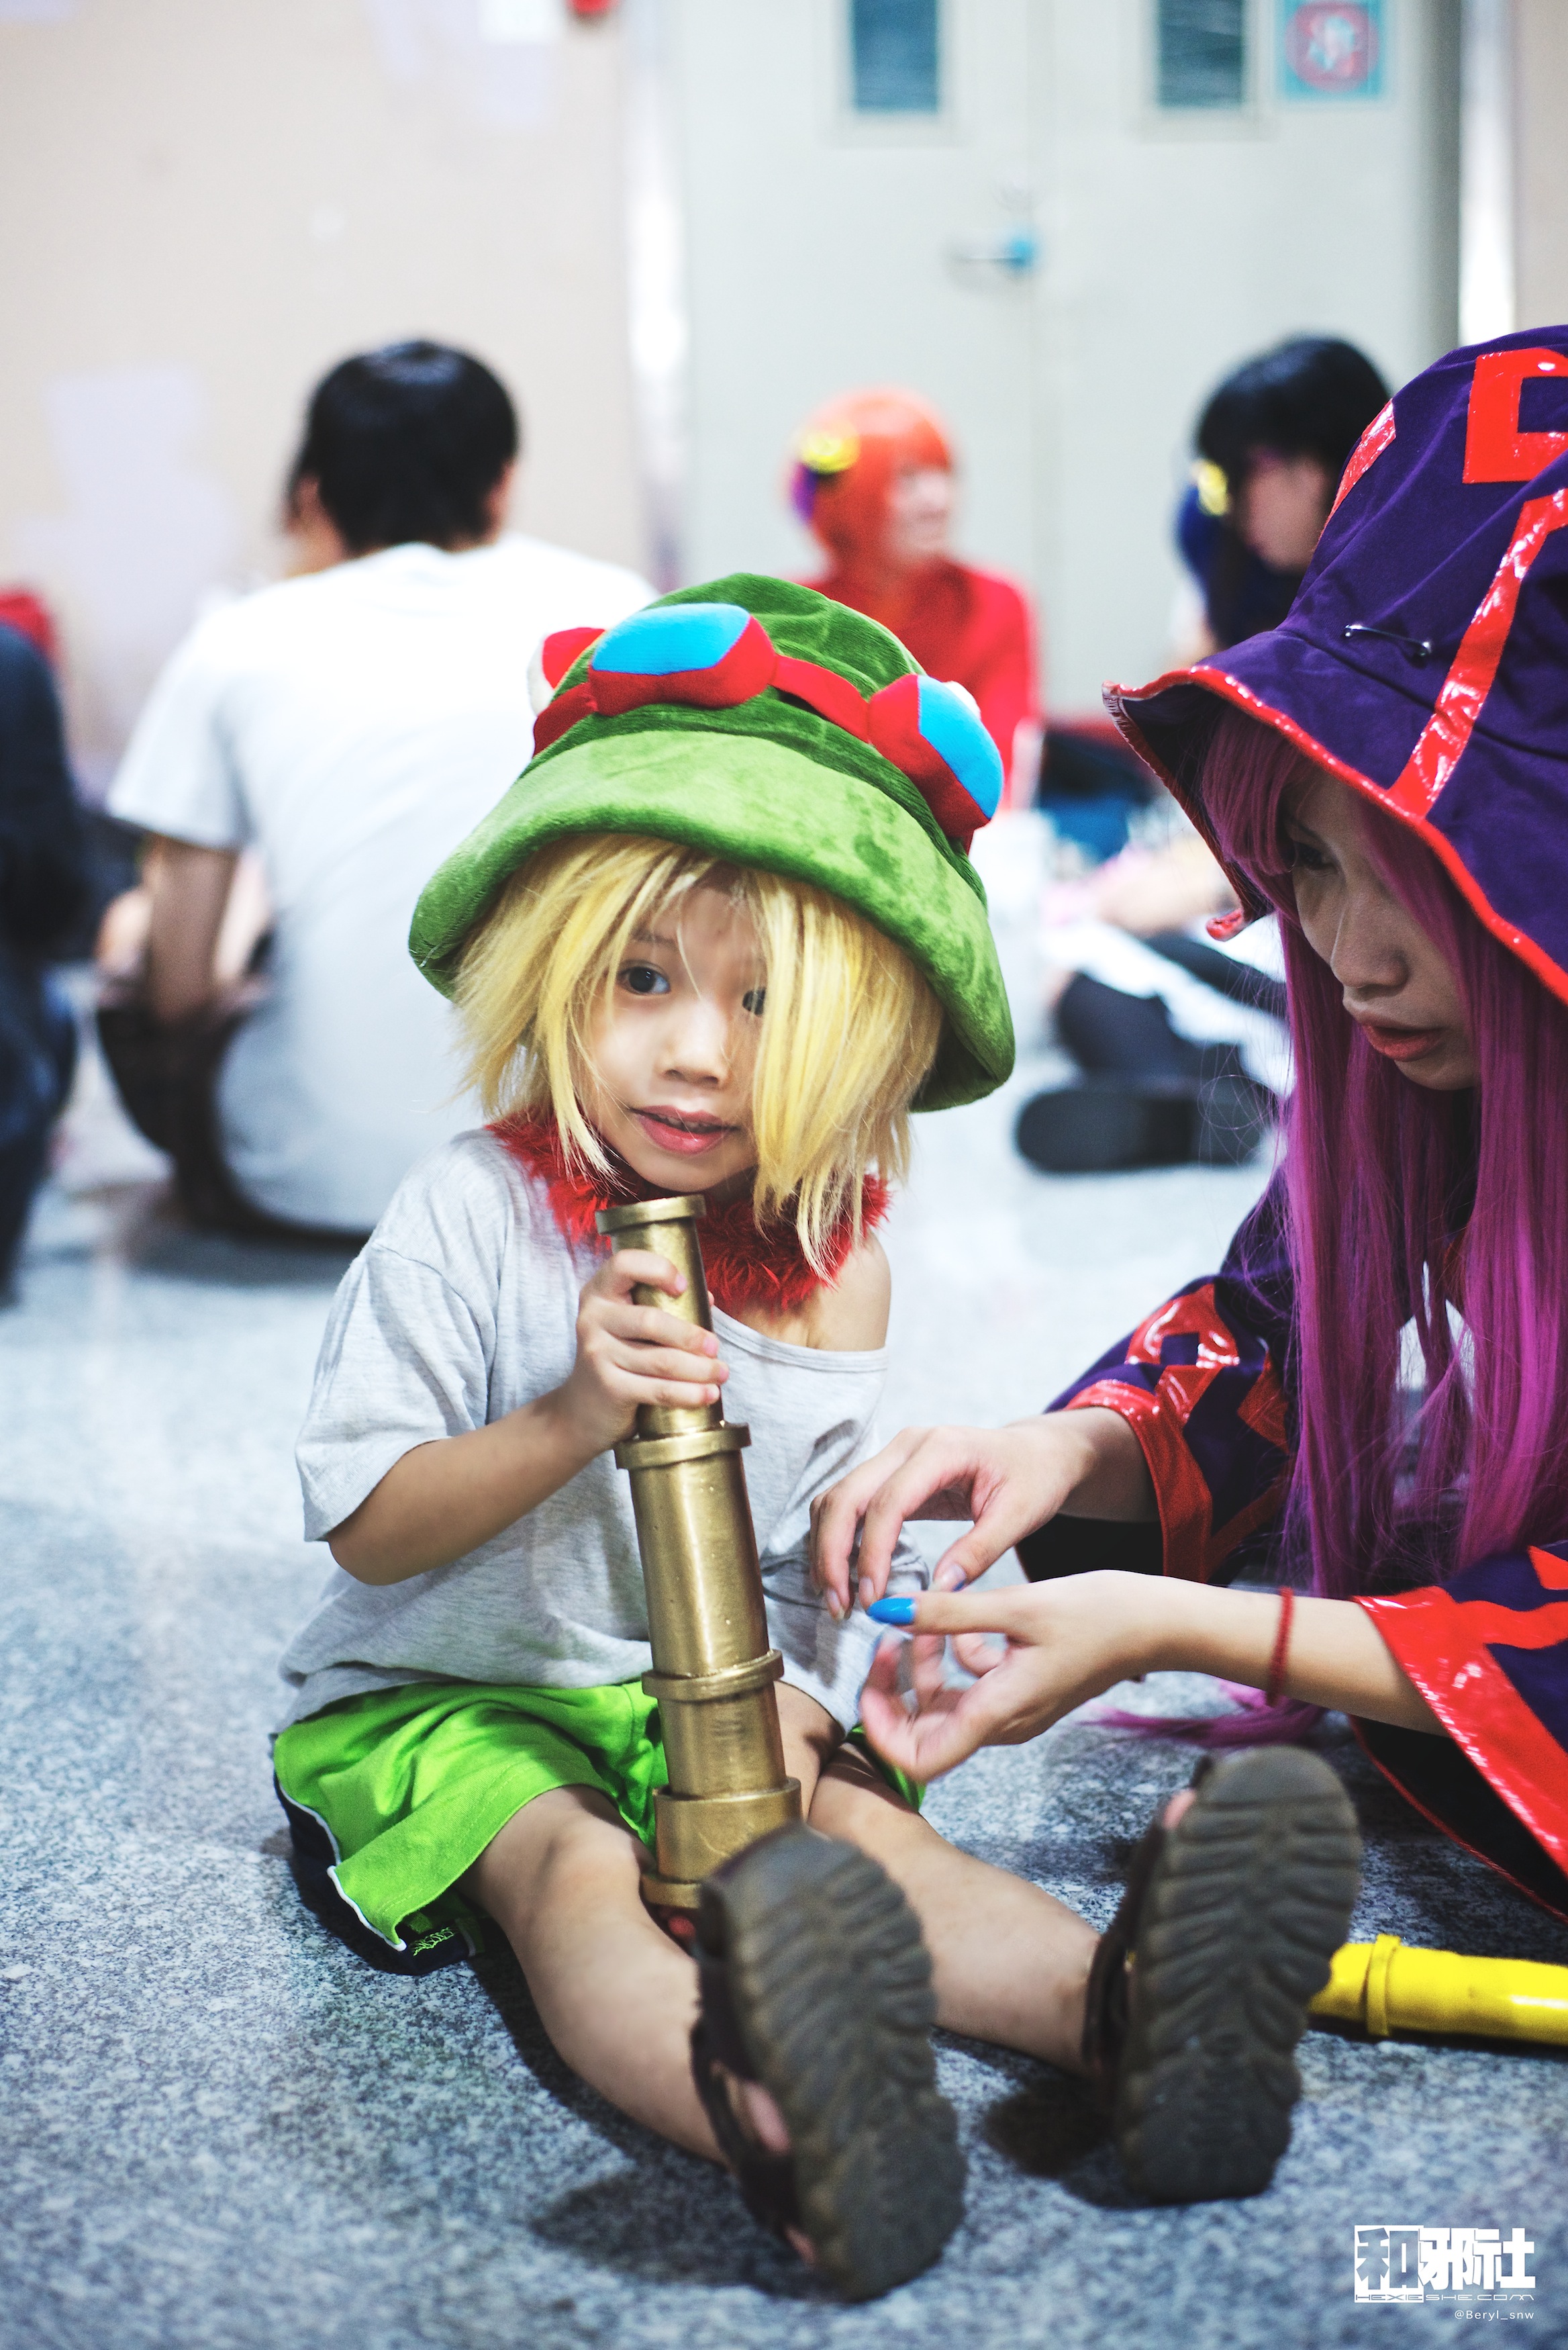
people, kid, cute, portrait, color, child, nikon, clothing, cosplay, candid, 50mm, nikkor, costume, d800e, afnikkor50mmf18d, anime, comic, comiccon, af50mmf18d